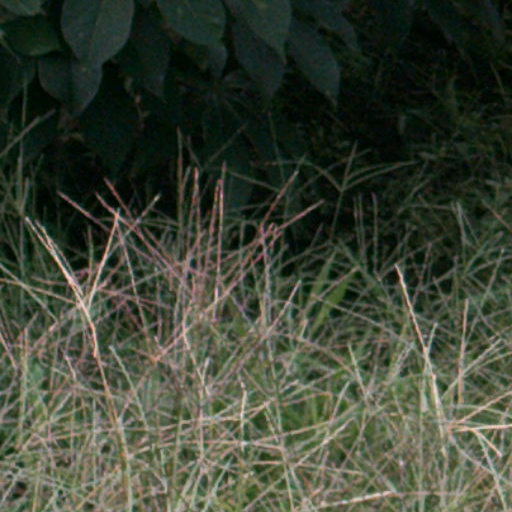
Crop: cassava